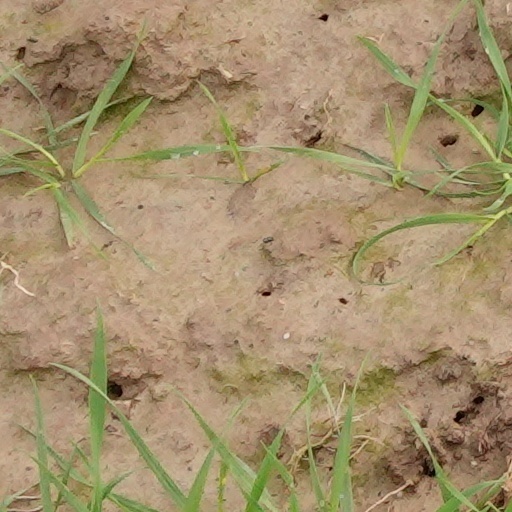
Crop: wheat